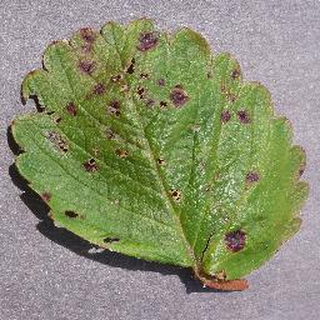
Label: strawberry_leaf_scorch